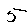
Label: 5